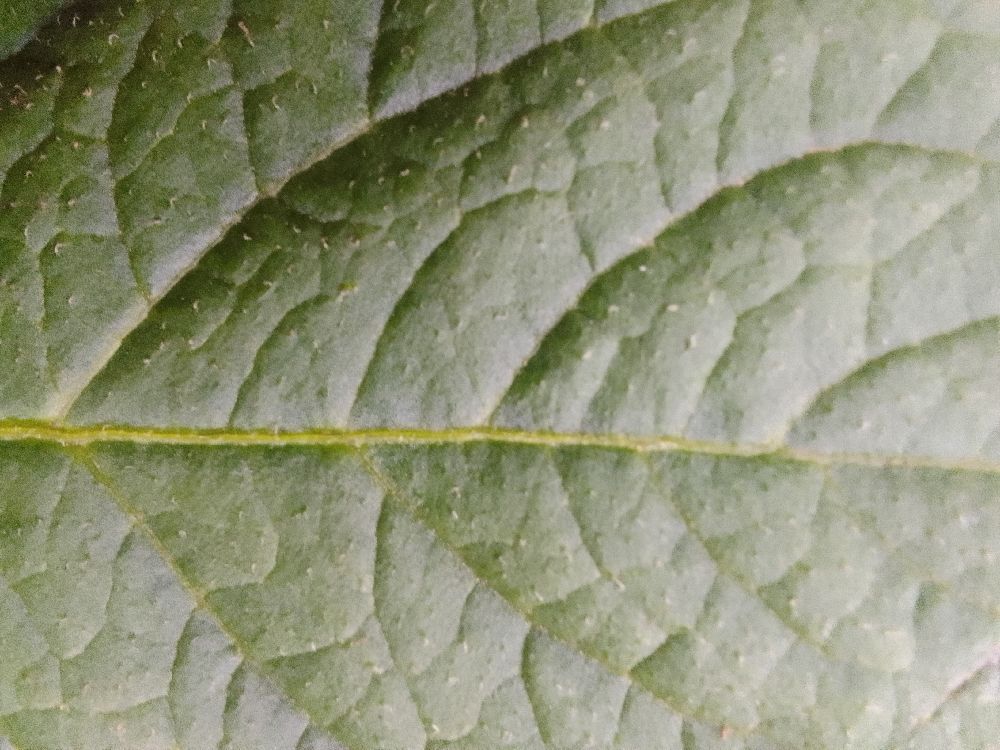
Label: Healthy